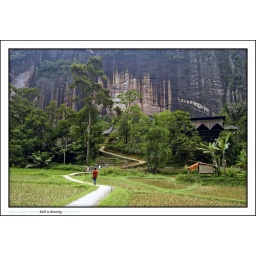
a long clear pathwaythat ends in standing stone walleverywhere you look&lt;i&gt;Photo taken @ Harau Valley, West Sumatra, Indonesia&lt;/i&gt;